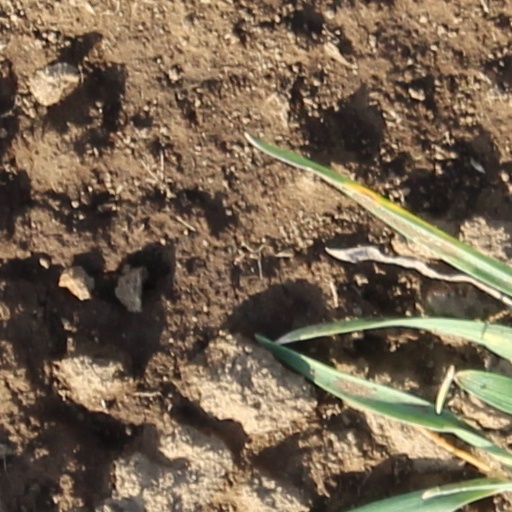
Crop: wheat